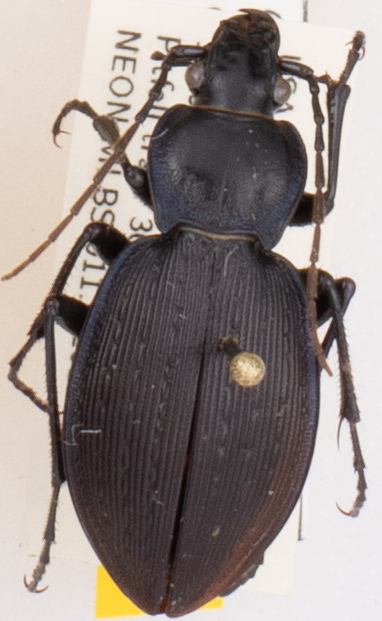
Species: Carabus goryi
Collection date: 2019-07-30
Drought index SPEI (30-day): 0.42
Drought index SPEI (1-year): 2.09
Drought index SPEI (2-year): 2.09